Arcade Classic

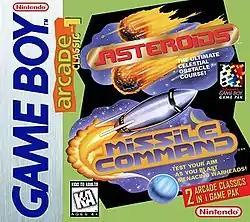

Arcade Classic is a series of video game compilations of arcade games published by Nintendo for the Game Boy. Released in 1995, each cartridge includes two games. The first two collections were licensed by Atari Corporation, with The Code Monkeys developing and Accolade producing; Nintendo would release two more compilations licensed from and developed by respectively Namco and Williams Electronics, having retained the trademark.